Suez

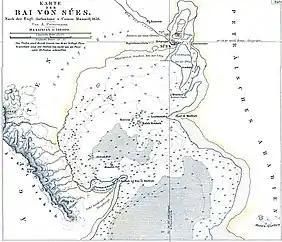
Northernmost part of Gulf of Suez with town Suez on map of 1856

Suez district is considered the most affluent area in the city. The real estate there is significantly more expensive than any other district in the city. Its buildings have more modern architectural style than those in the El Arbaeen District. It includes the affluent neighbourhood of Port Tawfik, which directly overlooks the Suez Canal. Port Tawfik includes some old-style houses that date back to the era of English occupation. The district also includes two of Egypt's most important oil refineries; El-Nasr Petroleum Company and Suez Petroleum Company. Also, Suez Port, one of Egypt's main ports, lies within the perimeter of Suez District.